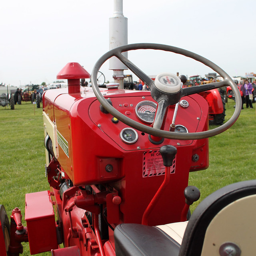
international tractor behind the wheel .